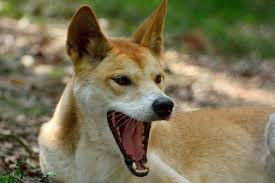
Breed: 217-n000079-dingo